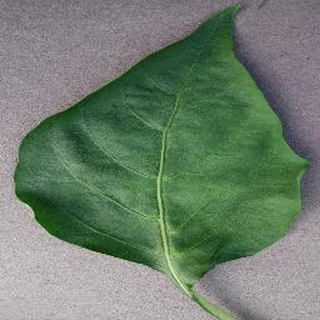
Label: healthy_bell_pepper